Plainfield Crescent Cities

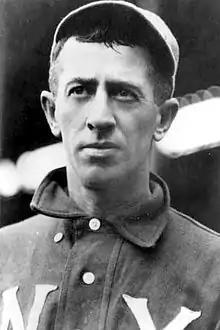
Willie Keeler, 1903

Before his release from the team in August 1892, Crescent Cities player Willie Murphy started and operated a shooting gallery in Plainfield.